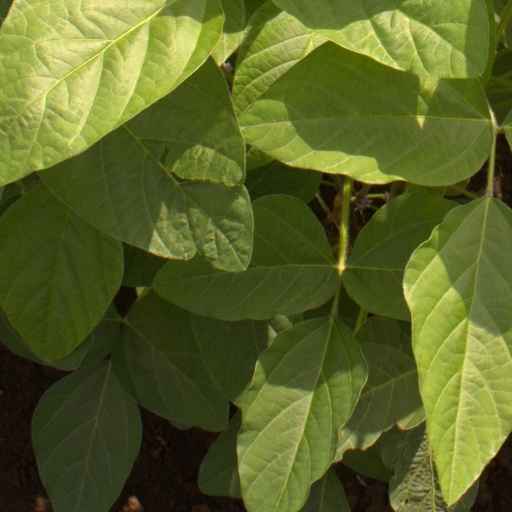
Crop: soybean